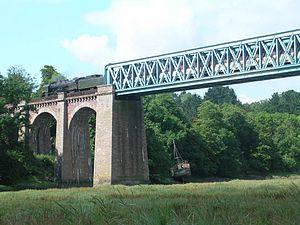
Les ouvrages de longueur totale supérieure à 100 m du département de Côtes-d’Armor sont classés ci-après par gestionnaires de voies.
La Vapeur du Trieux est un train touristique, tracté par une locomotive à vapeur, qui assure pendant la saison, de mai à septembre, des trajets aller retour sur la ligne, à voie normale, de Paimpol à Pontrieux, dans le département des Côtes-d'Armor.
Le pont de Frynaudour, autrement appelé « viaduc du Leff », est un pont en treillis métallique conçu par Gustave Eiffel en 1893 sur le Leff, reliant les communes de Quemper-Guézennec et Plourivo.